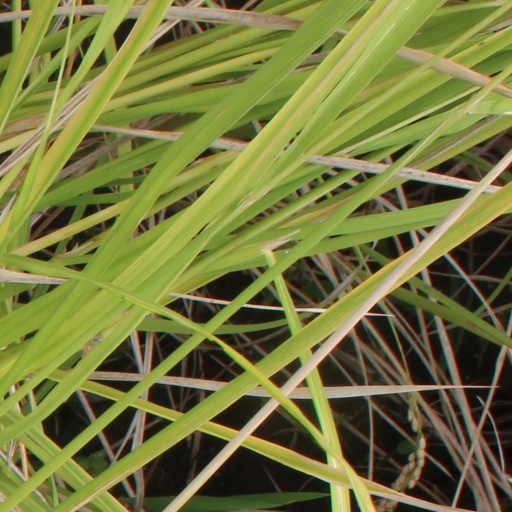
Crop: rice